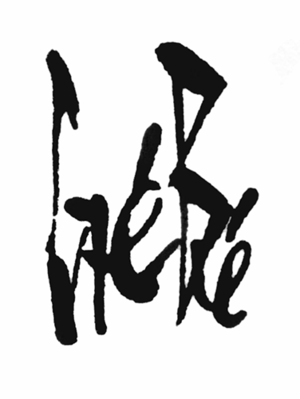
Signature de Gébé.
Georges Blondeaux, dit Gébé, est un dessinateur français, né le 9 juillet 1929 à Villeneuve-Saint-Georges et mort le 4 avril 2004 à Champcueil.